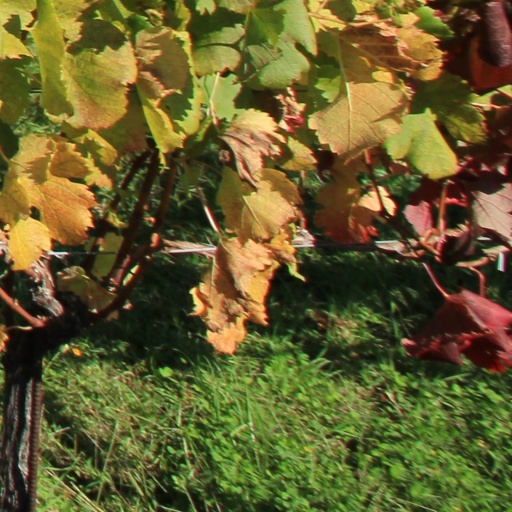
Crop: grape